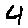
Label: 4